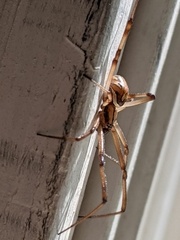
Species: Lactrodectus_hesperus